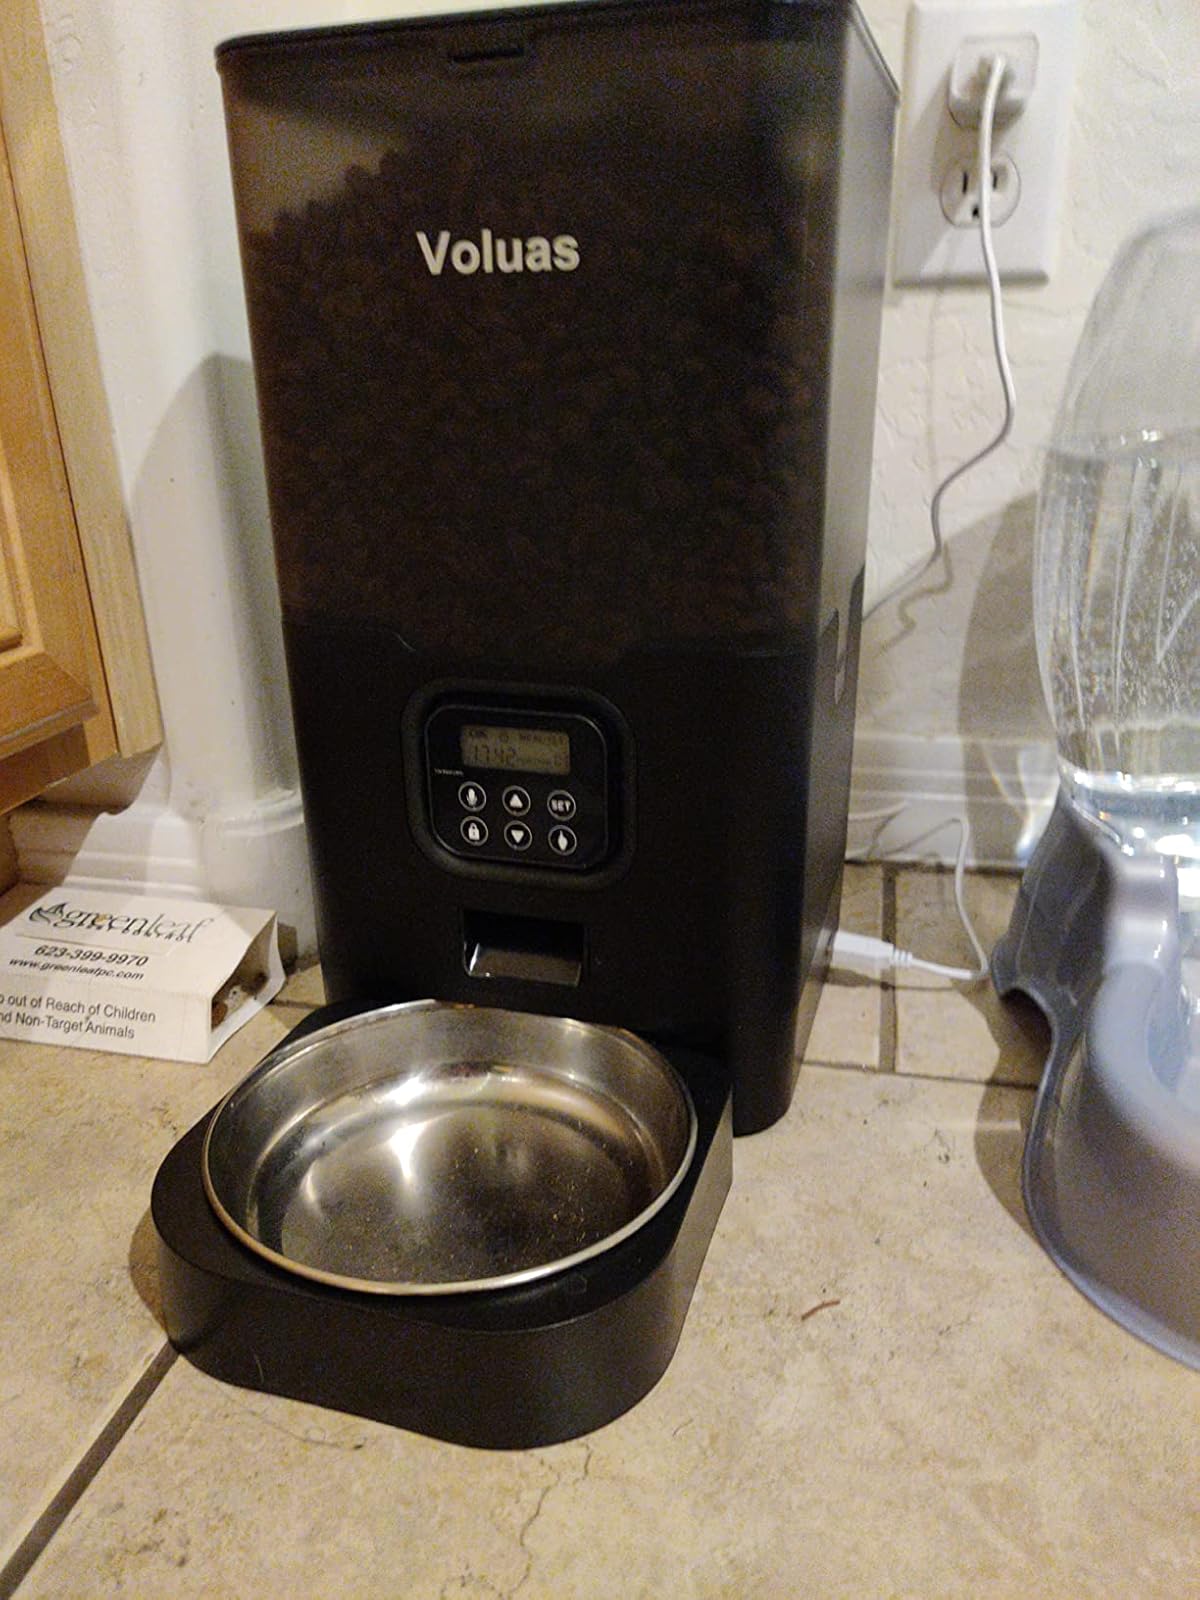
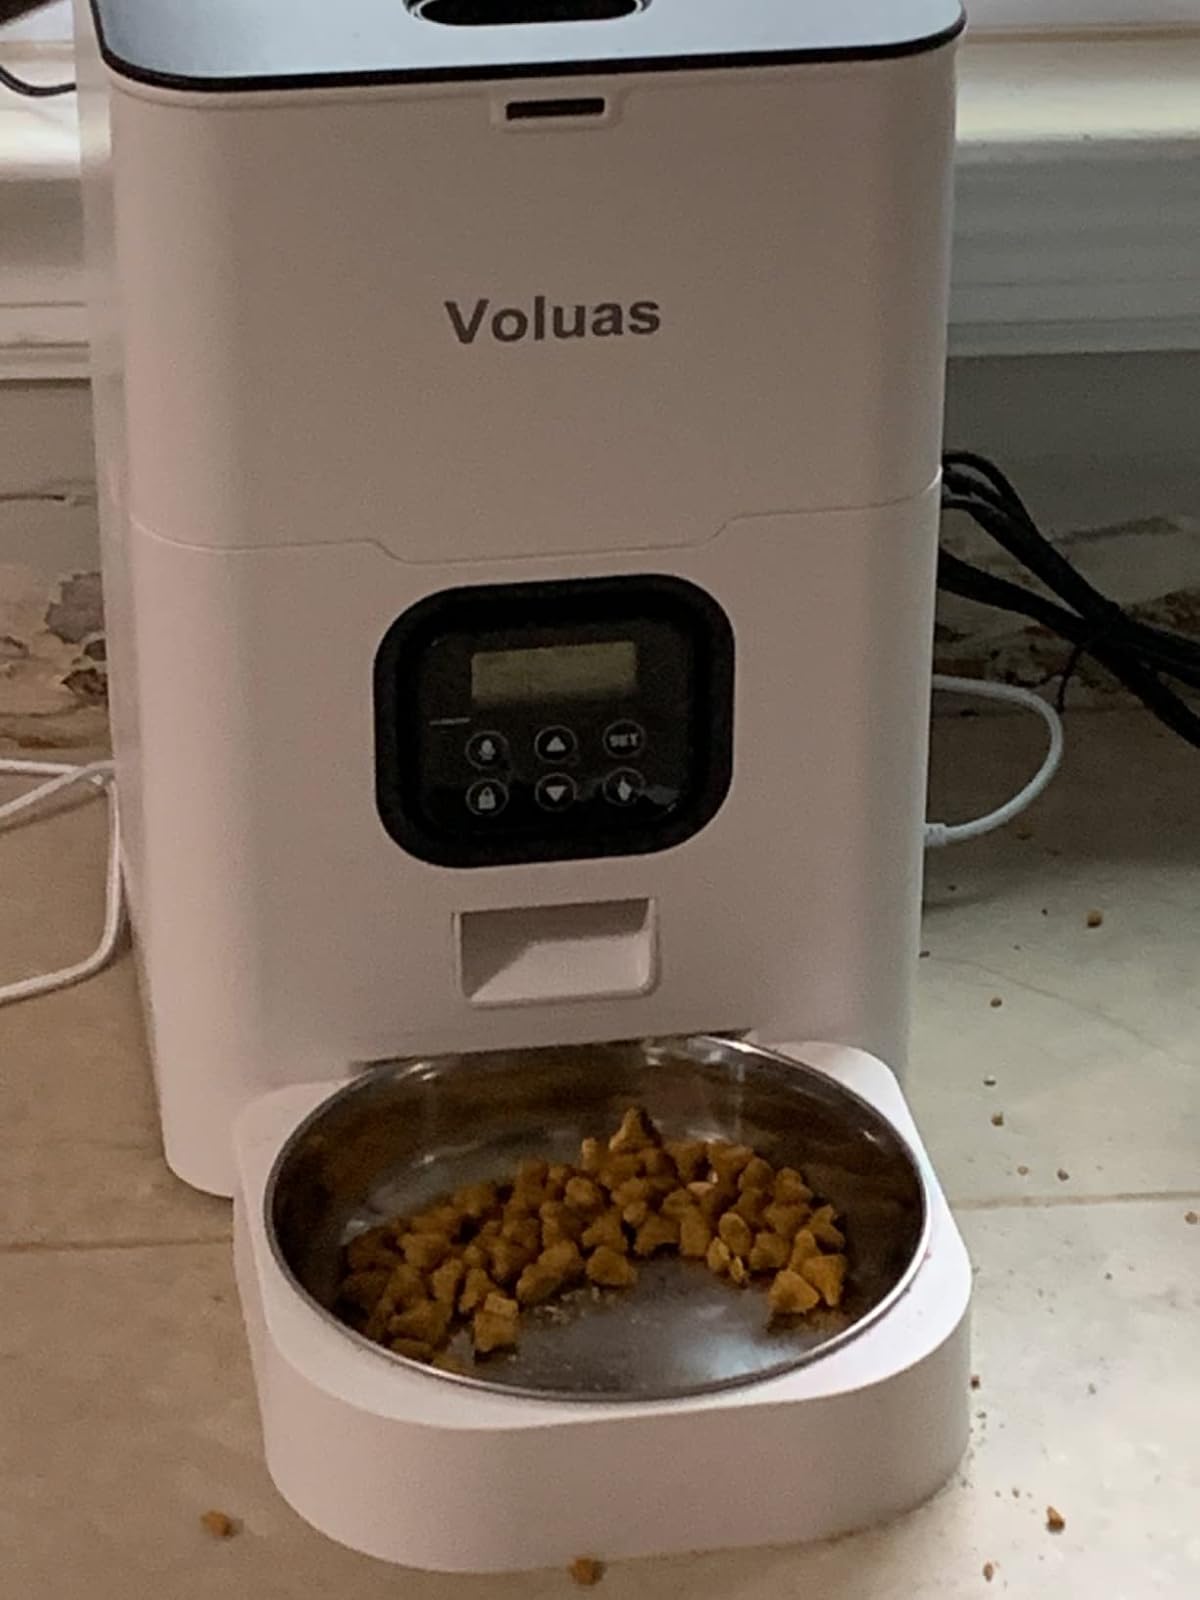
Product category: items_feeder
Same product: no